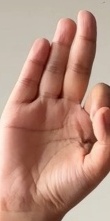
ASL sign: F